Nirjutiqavvik National Wildlife Area

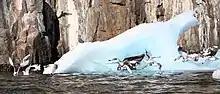
Black-legged kittiwake nesting at Coburg Island in Jones Sound

The Nirjutiqavvik National Wildlife Area is home to keystone species like the thick-billed murre, black-legged kittiwake, and northern fulmar. The richness of the seabird population contributes to a primary reason why the protected area was created. Nirjutiqavvik National Wildlife Area contains 11 per cent of Canada's thick-billed murres breeding population and 16 per cent of the black-legged kittiwakes. About 385,000 seabirds nest on the steep coastal cliffs in Nirjutiqavvik.